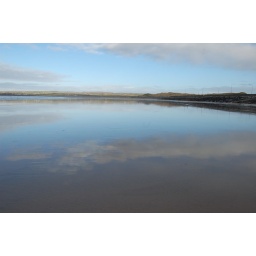
Reflected in the thin covering of water on the beach at Lahinch